Matrouz (music)

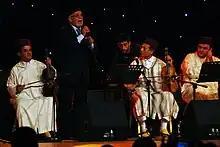
Haim, an emblematic figure of the Matrouz.

The Matrouz designates a Judeo-Arabic artistic and musical concept. Its origins go back to Andalusia and it was often practiced by Jewish Andalusian who were mixing both Hebrew with Arabic in exceptional harmony.